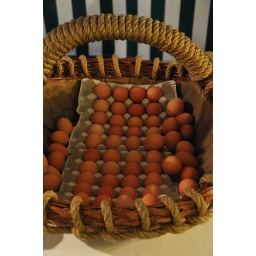
Morning market in Paris - The eggs basket